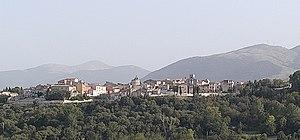
Castelvecchio Subequo est une commune de la province de L'Aquila dans les Abruzzes en Italie.